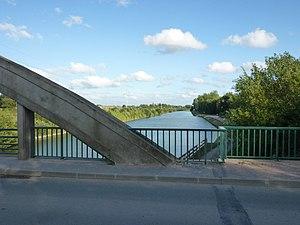
Blaringhem est une commune française située dans le département du Nord, en région Hauts-de-France.